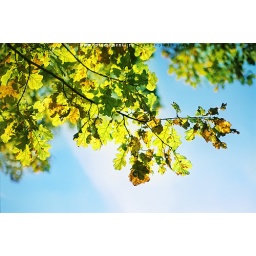
autumn oak leaves in front of blue sky and sun